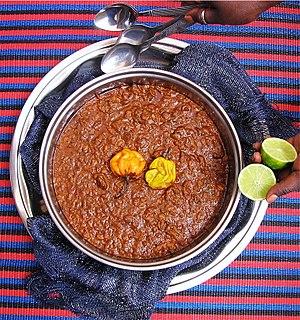
Le dakhine est un plat sénégalais à base de riz, de viande et d'arachide.